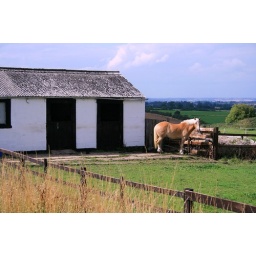
I found this horse grazing in a field in Houghton on the Hill today. It's a pretty horse. Was friendly. 08.08.08